Santería

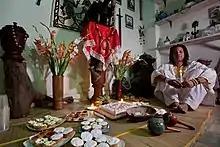
An initiate with ceremonial material in Havana; initiates wear white clothing during the initiation process

Other material placed inside the "sopera" includes cowrie shells; usually 18 are added although the precise number differs depending on which "oricha" the "sopera" is devoted to. The "sopera" will often be covered by a cloth known as a "pañuelo" that is colored in accordance with the "oricha" in question. Often laid over the "sopera" are necklaces known as "collares", again representing a particular "oricha". On the altar, the "sopera" will be arranged in a descending hierarchy depending on which "oricha" each is dedicated to, with that of Obatala at the top.